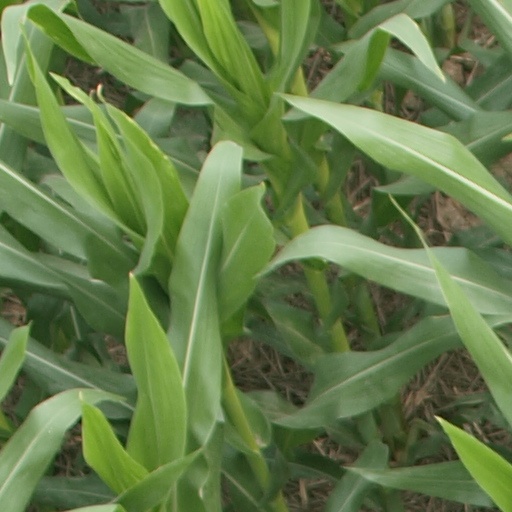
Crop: maize; corn